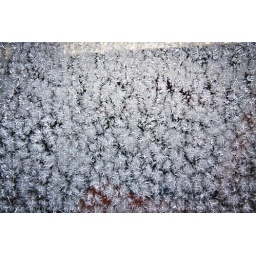
Walking around the village this morning at minus 12 degrees C observed this car window